Dan Hawkins (musician)

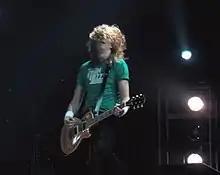
Dan Hawkins in 2006

In 2006, after the Darkness disbanded, Dan regrouped with bandmates Edwards and Graham to begin the band that would, after the recruitment of bassist Toby Macfarlaine, become Stone Gods. He played lead guitar in the band and saw their debut album "Silver Spoons & Broken Bones", which was well received by critics. Stone Gods went on hiatus in 2011, preceding the reunion of The Darkness.